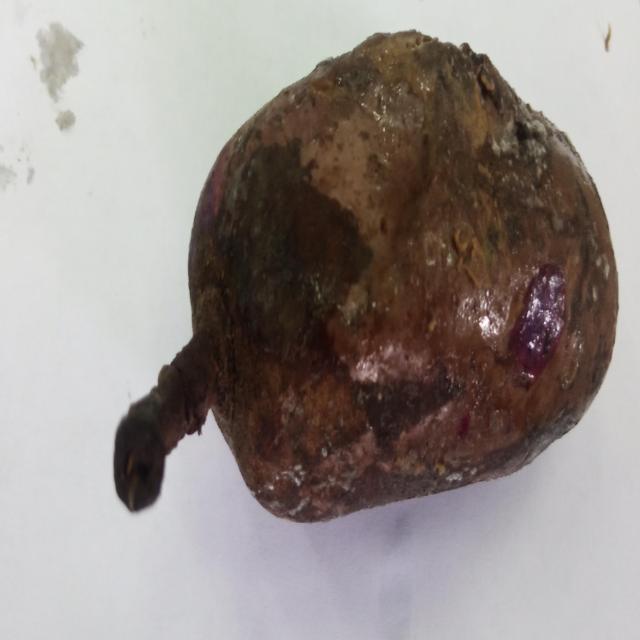
Plum grade: rotten